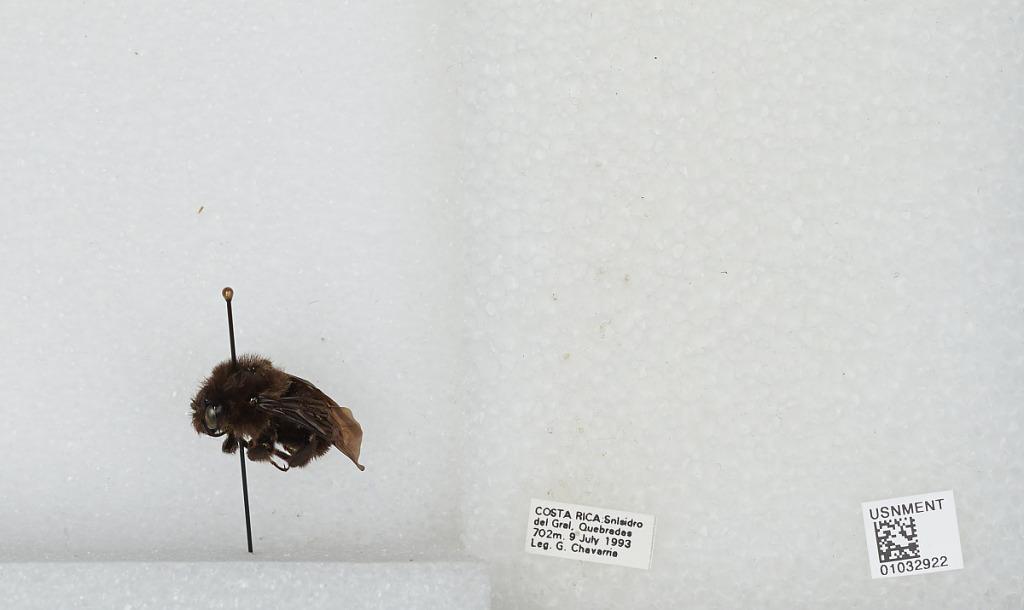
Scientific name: Bombus (Megabombus) pullatus Franklin
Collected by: G. Chavarria
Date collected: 1993-7-9
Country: Costa Rica
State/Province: San Josè
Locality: Quebradas, San Isidro del General